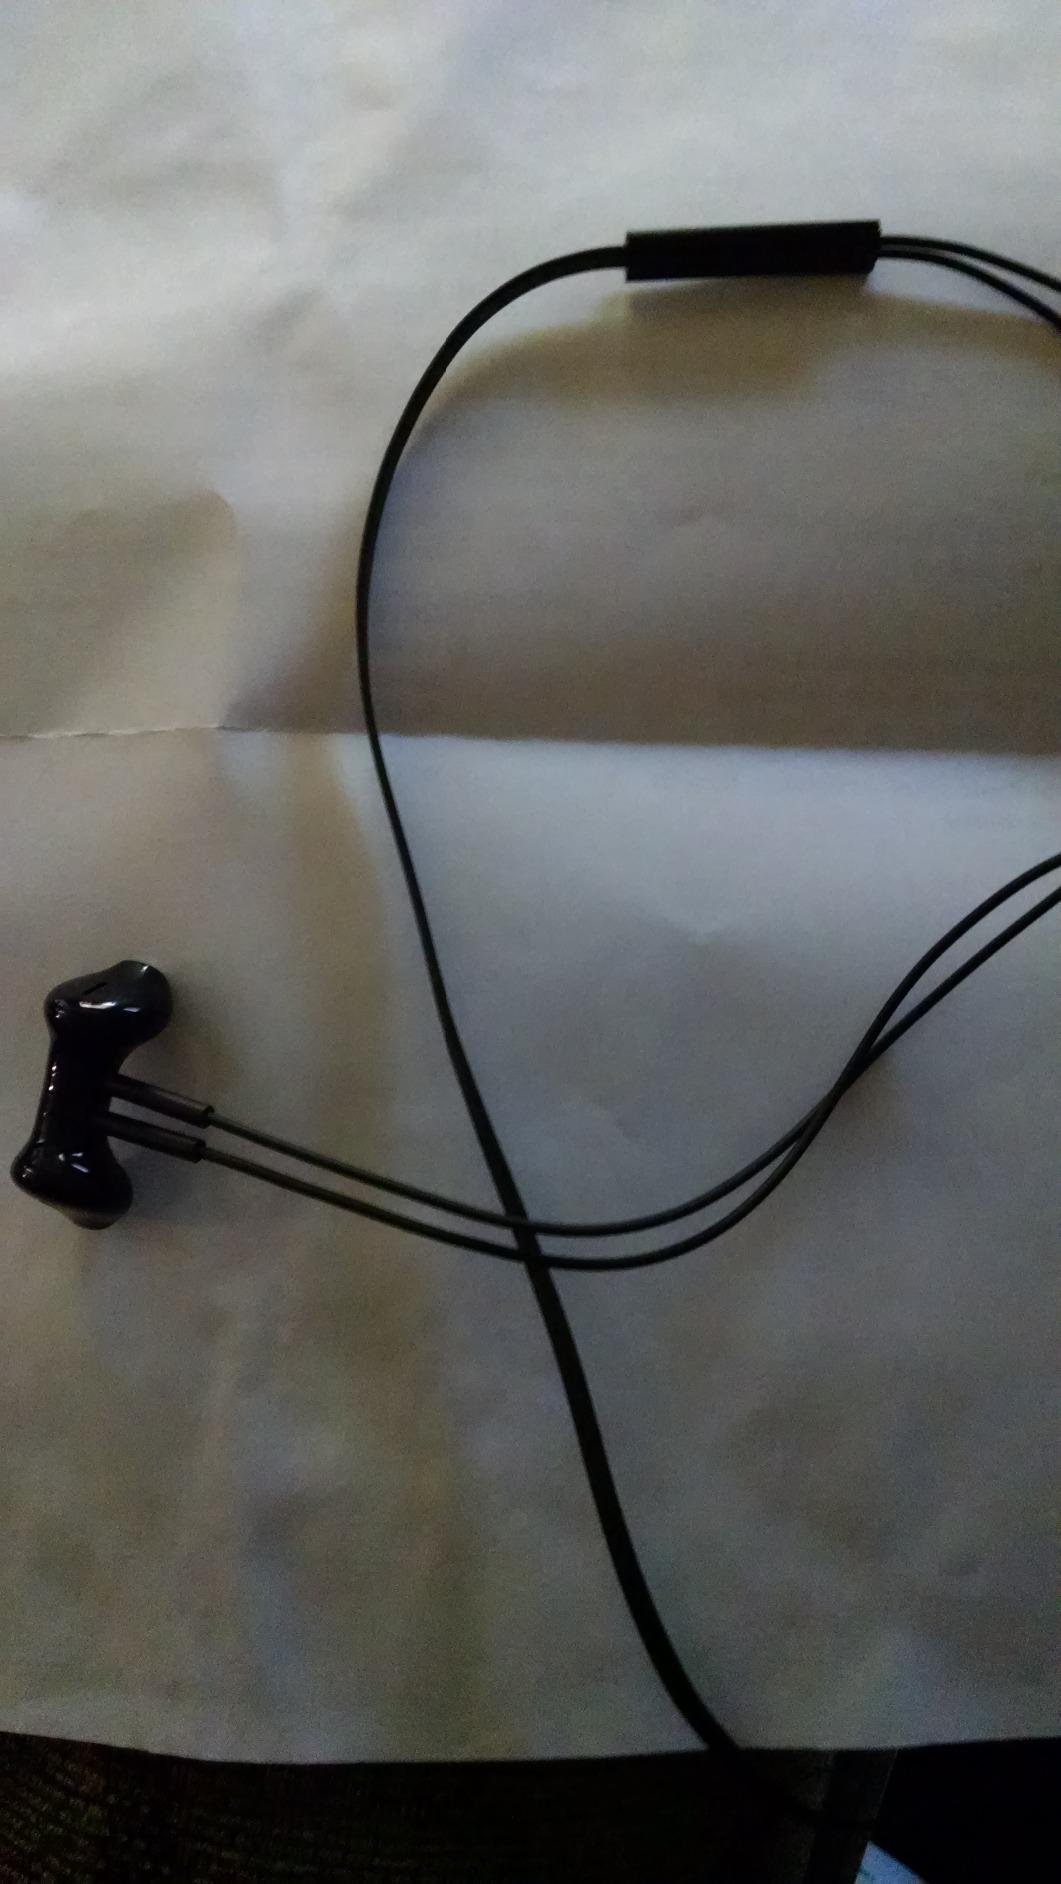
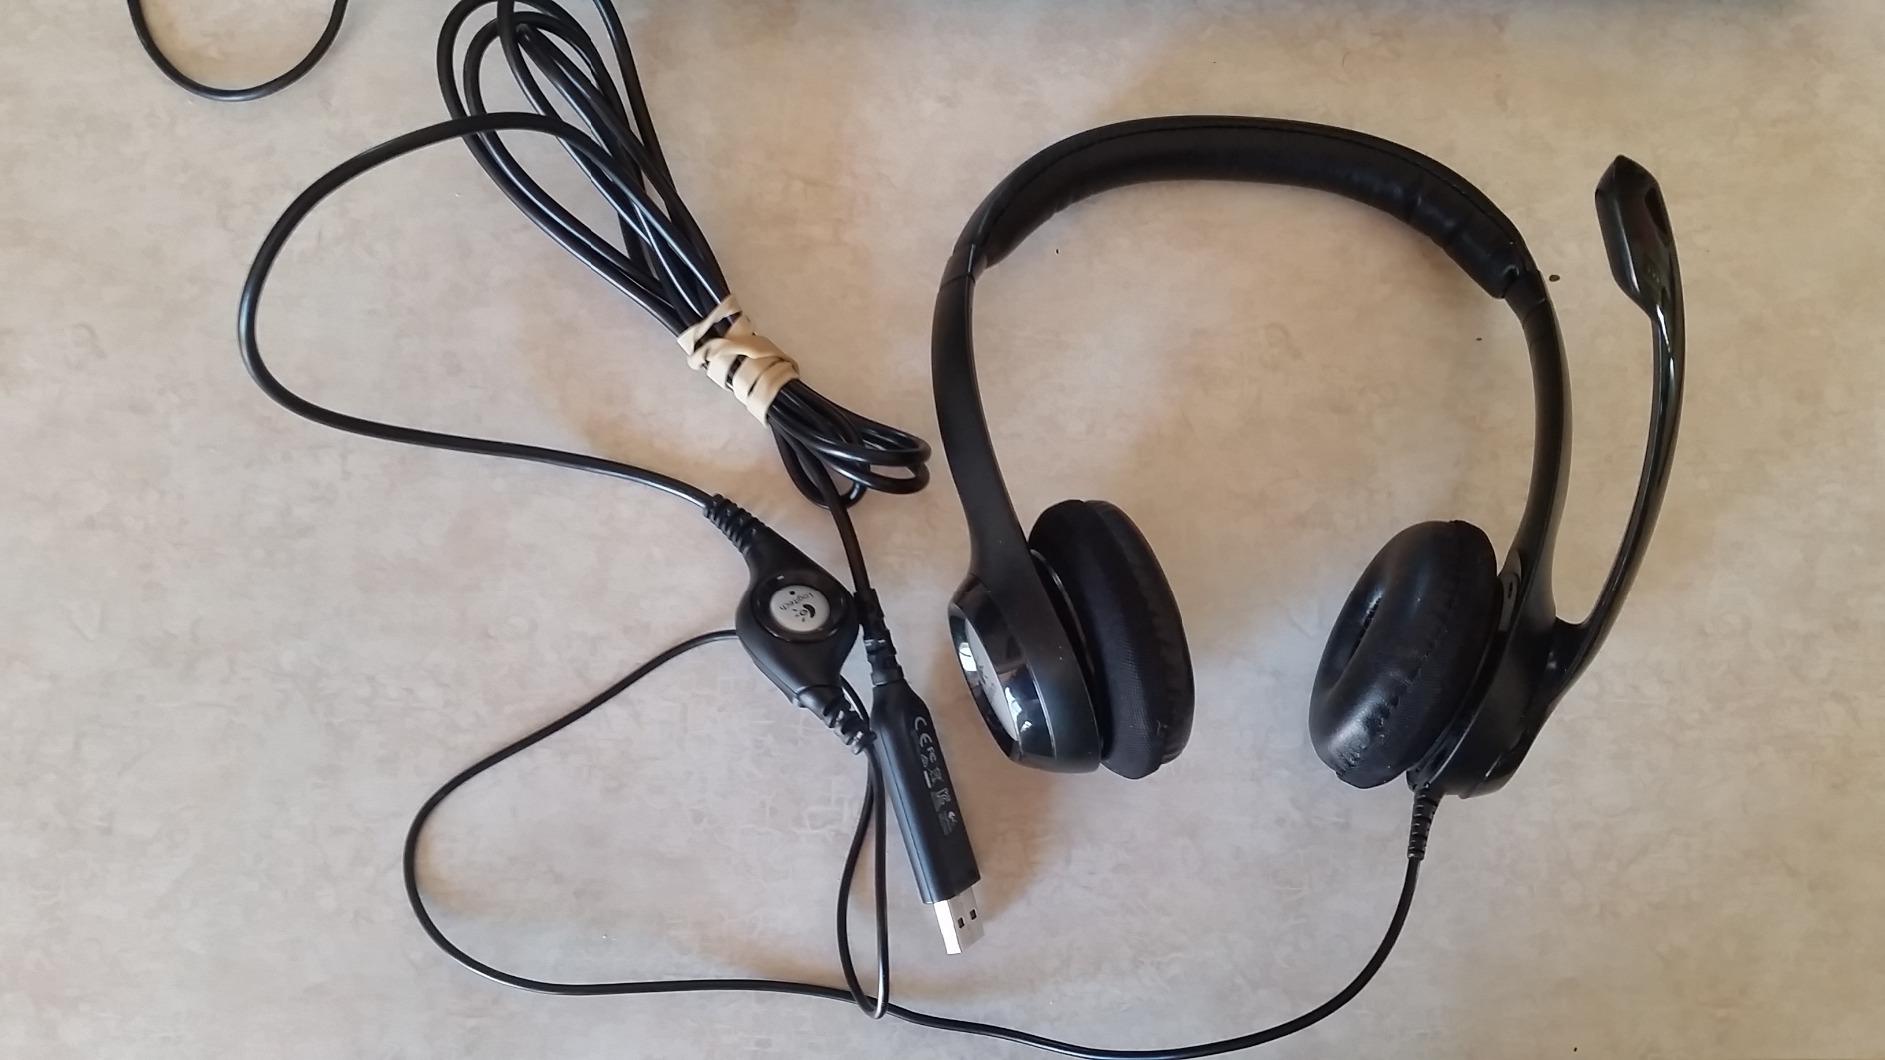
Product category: headphones
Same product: no